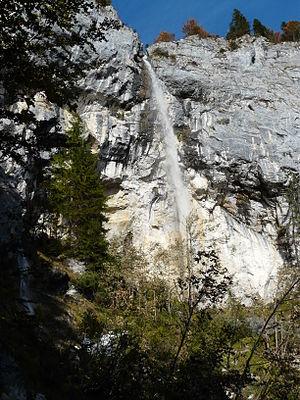
La Schleierfall, également appelée Schleier, est une cascade située dans le district de Kitzbühel, dans le Tyrol en Autriche. Elle est très populaire auprès des amateurs d'escalade et forme avec le Rettenbach la limite municipale entre les communautés de St. Johann in Tirol et Going on the Wilder Kaiser. La Schleierfall se trouve à 1 586 m d'altitude. La cascade se trouve à environ trois quarts d’heure de marche du parking gratuit Aschau. En raison du grand nombre de visiteurs de la cascade, le club alpin gère un pavillon de toilettes d’urgence au pied de la cascade ; il y a également plusieurs bancs.